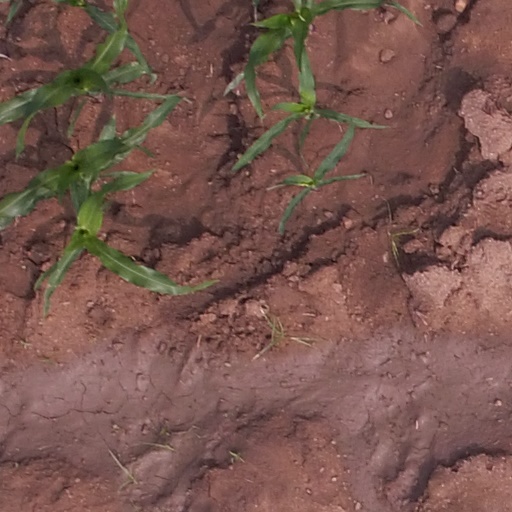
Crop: maize; corn